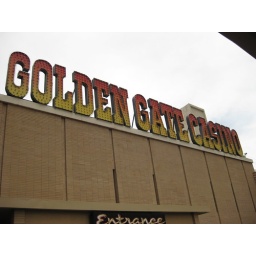
Never noticed this sign before. Waiting for car in Valet and thought &amp;quot;I need a picture of this.&amp;quot;